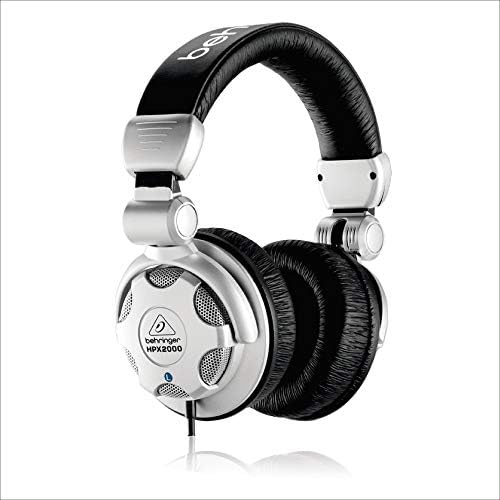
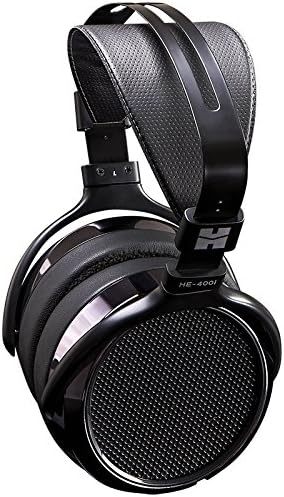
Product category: headphones
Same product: no